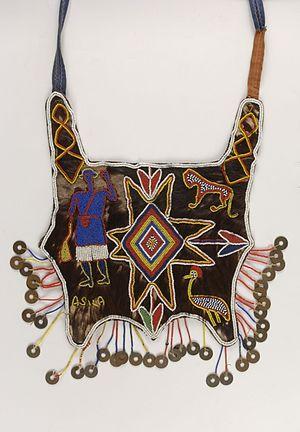
Les Luo [lúô], parfois aussi appelés Nilotes Kavirondo, vivent dans l'ancienne province de Nyanza au Kenya et dans le nord de la région de Mara en Tanzanie.